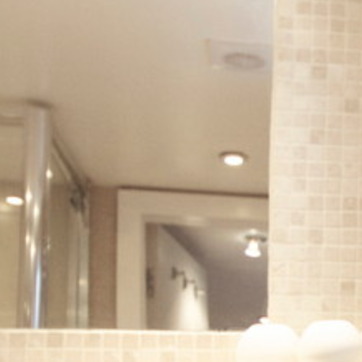
Material: mirror